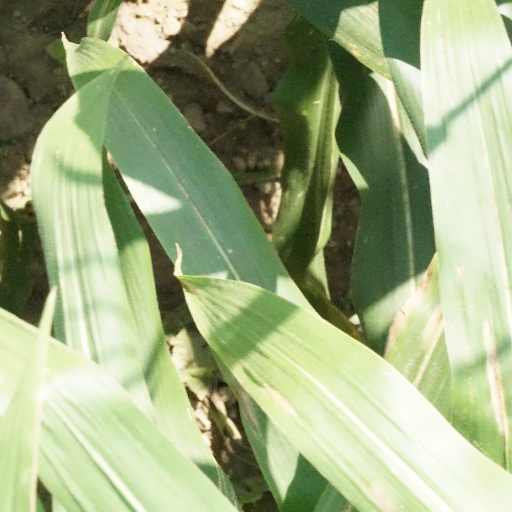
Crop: maize; corn